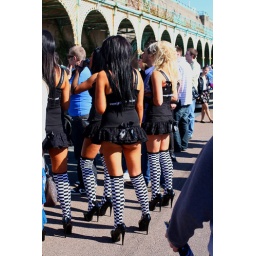
orange girls in high heels